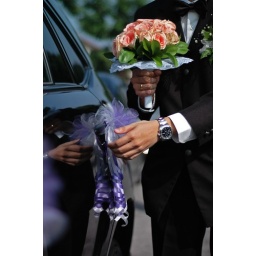
Taken this shot after the tea ceremony, going towards the church wedding. Was waiting in front of the car for this moment...